Balram Shukla

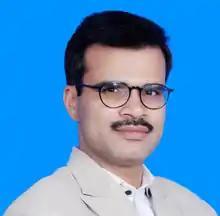

Balram Shukla (born 19 January 1982) is an academician, poet and author based in New Delhi. He is a self-taught scholar of Sanskrit and Indian literature. He works as a professor of Sanskrit at the University of Delhi. He is a scholar of Sanskrit, Hindi, Urdu, Persian and Prakrit. He writes poetry in both Sanskrit and Persian, and also translates Persian poetry into Sanskrit using the same poetic metres. He has been awarded the Badrayan Vyas Award for Sanskrit in 2013 by the President of India. He has authored eight books.